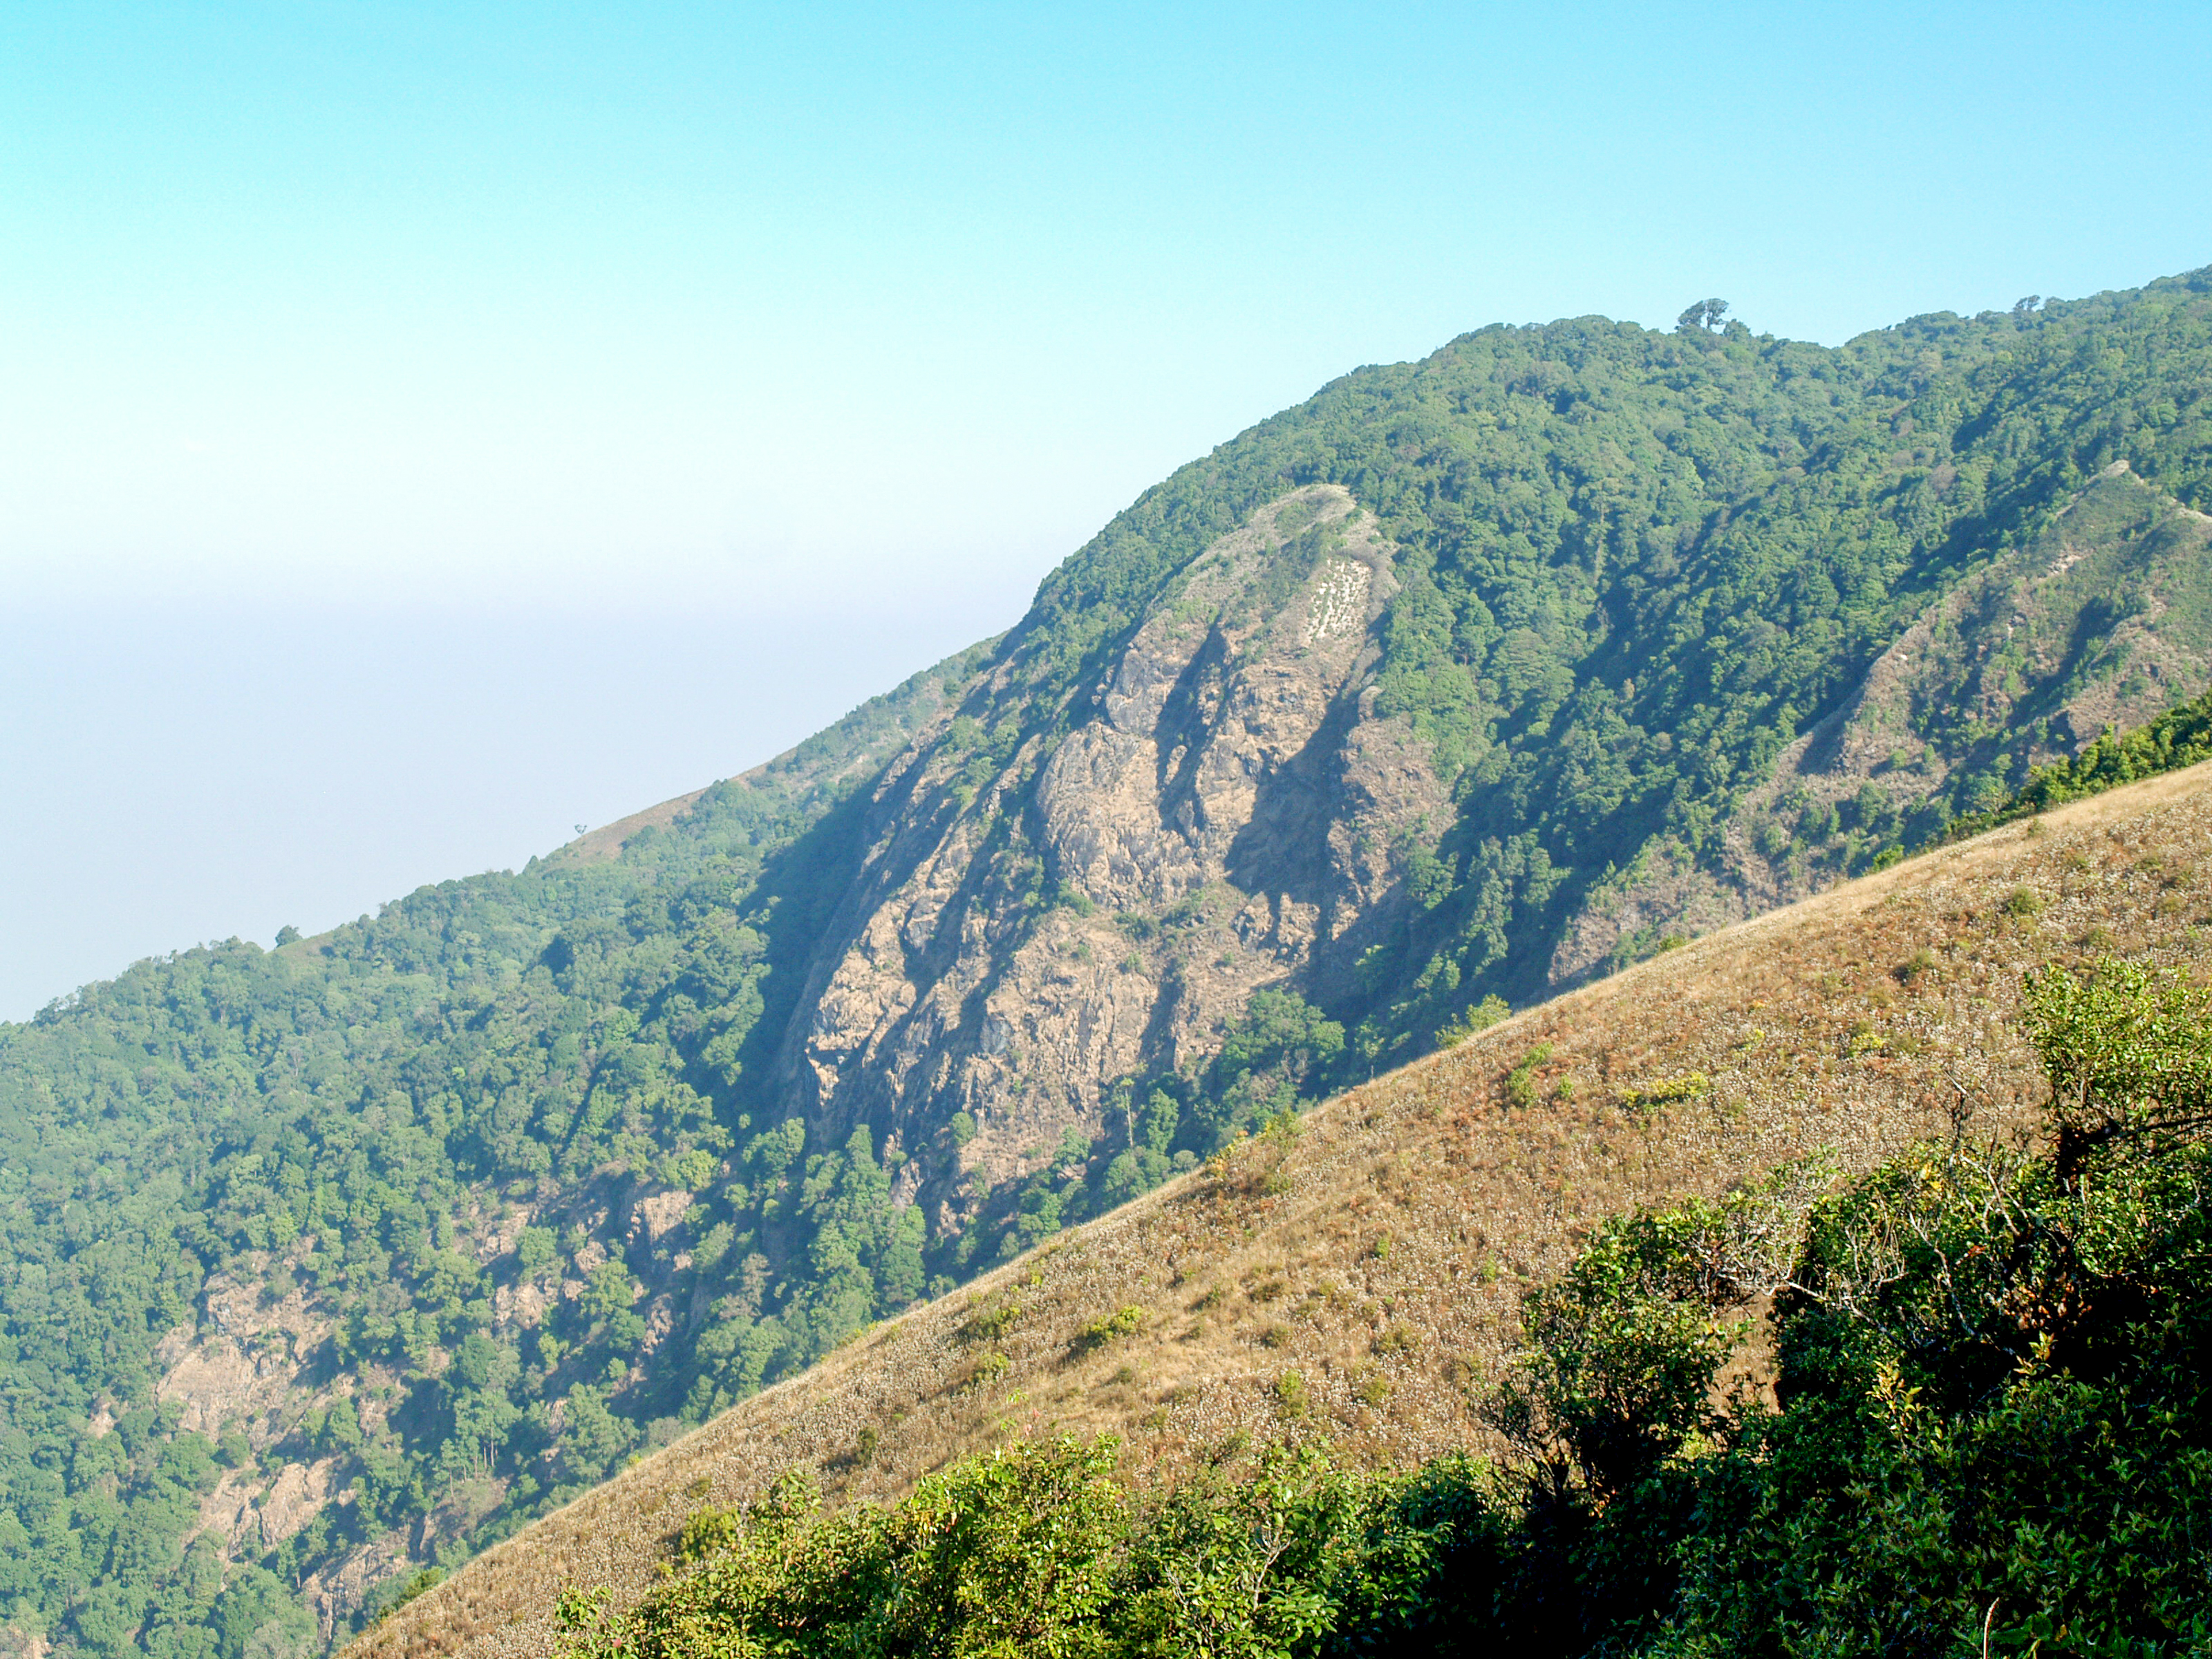
thailand, landscape, travel, chiangmai, nature, inthanon, asia, national, mountain, sky, background, high, hill, forest, view, green, cloud, doi, park, tourism, outdoor, natural, scene, peak, tree, environment, tourist, thai, scenery, asian, mountainous landforms, vegetation, ridge, wilderness, chaparral, hill station, nature reserve, mount scenery, highland, escarpment, shrubland, leaf, biome, rural area, national park, terrain, plant community, plateau, grass, mountain range, grassland, fell, rock, valley, depression, jungle, mountain pass, field